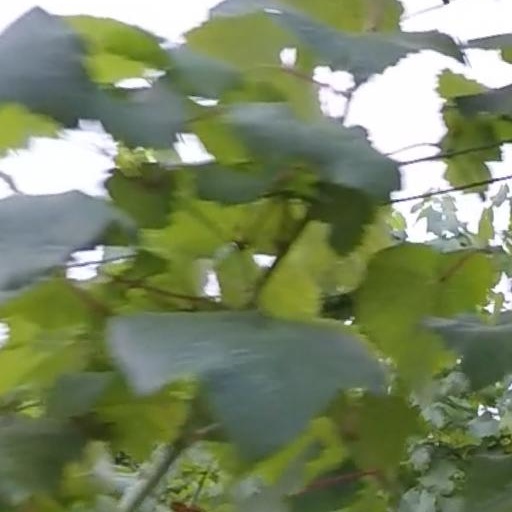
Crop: grape